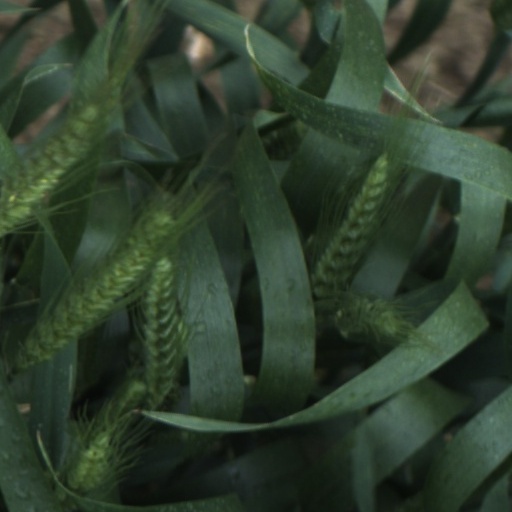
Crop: wheat